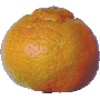
Label: mandarine